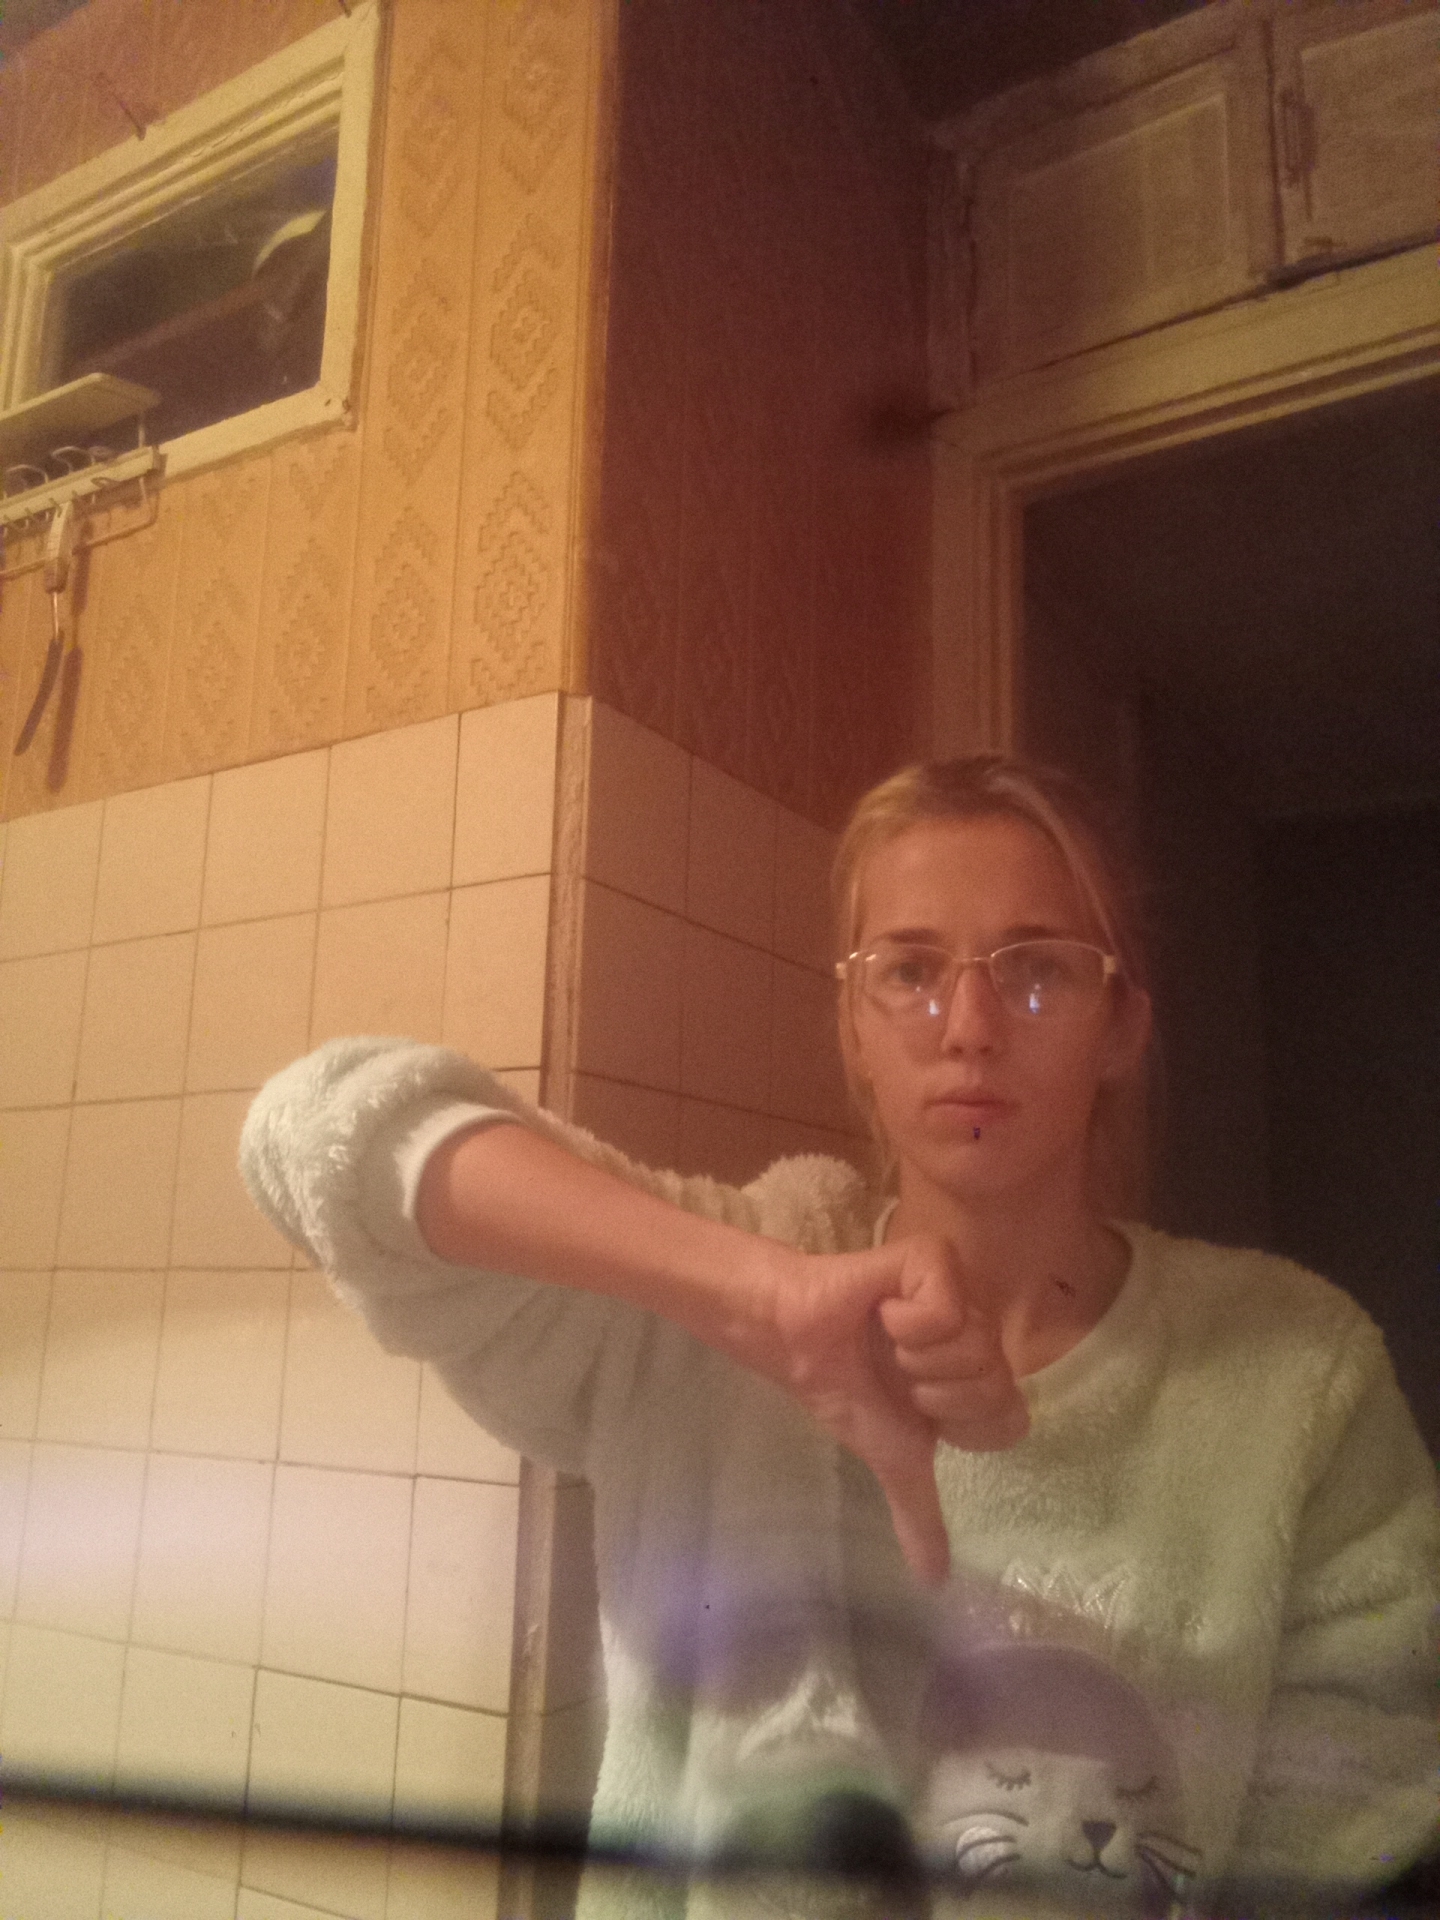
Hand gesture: dislike